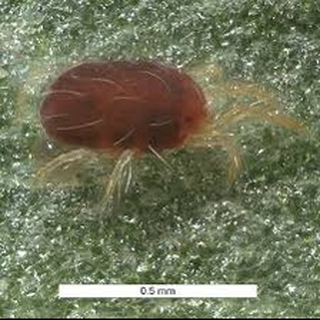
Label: wheat_mite